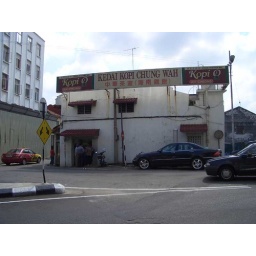
The famous ball ball chicken rice restaurant that started it all, Kedai Kopi Chung Wah beside the river.